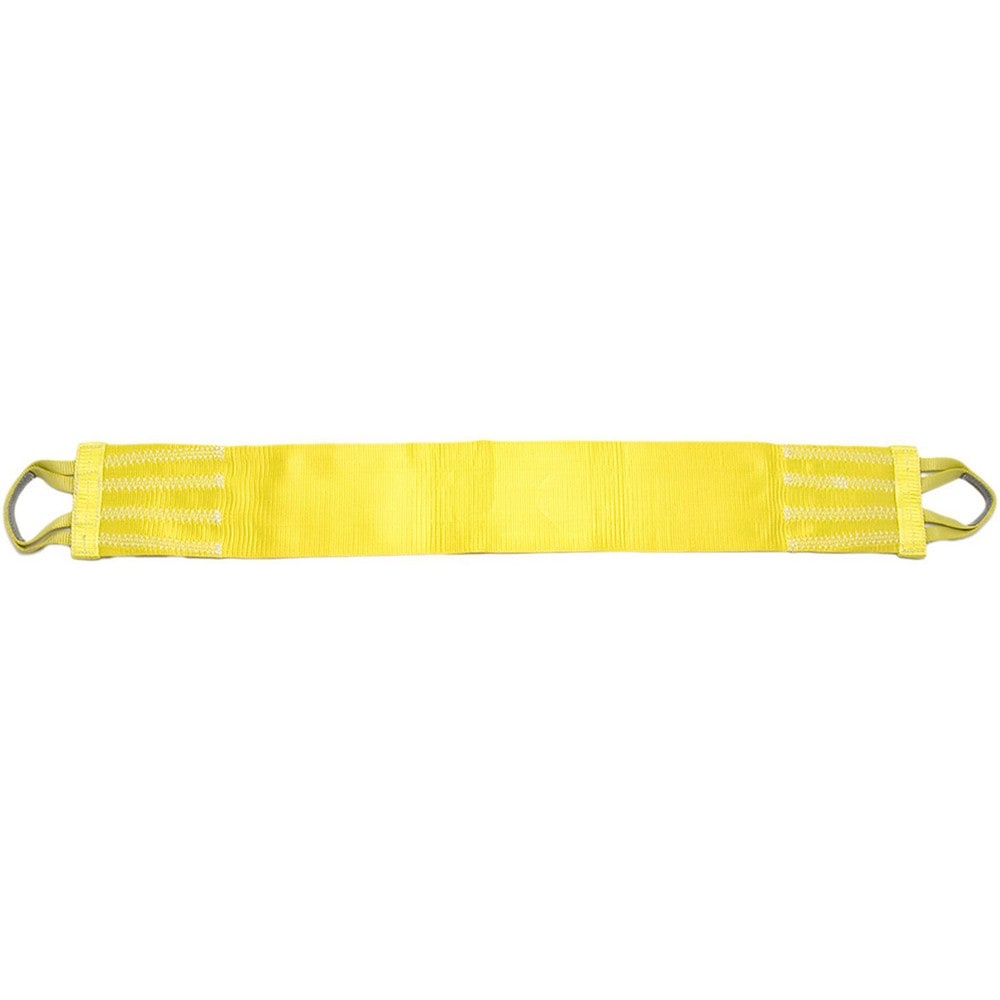
Attached Eye Cargo Basket, Type 9 Web Sling: 30' Long, 8" Wide, Polyester
Item #: 09413931 Brand: Liftex Model #: CBE880X30PD Product Specifications Sling Type Attached Eye Cargo Basket, Type 9 Sling Material Polyester Sling Length (Feet) 30 Sling Width (Inch) 8 Number of Legs 1 Leg Length (Inch) 30 Basket Capacity (Lbs) 8000 Number Of Plies 1 Color Yellow
Brand: Liftex
Category: Business & Industrial > Material Handling > Lifts & Hoists > Personnel Lifts